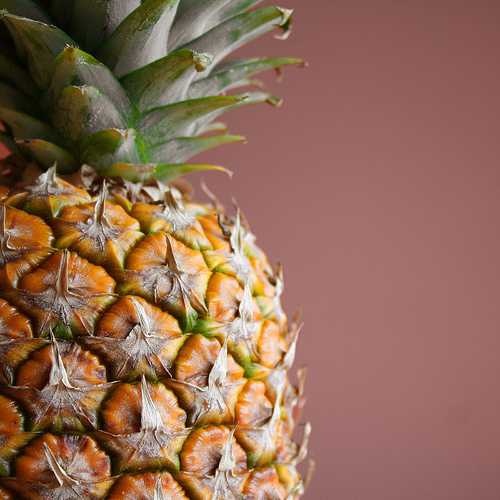
Label: Pineapple